Havana on the Hudson

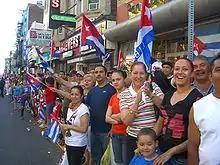
2010 Cuban Day Parade

The Cuban Day Parade of New Jersey, since its inception at the millennium, has run south along Bergenline Avenue in North Hudson County, and grown to be the centerpiece of large festivities which have taken place at Scheutzen Park and Celia Cruz Park. The latter is the centerpiece what has been called the ""Walk of Fame"". Dedicated to the then deceased salsa singer Celia Cruz in ceremonies attended by her husband Pedro Knight in 2004, the homage has grown to include marble stars honoring musicians and singers Tito Puente, Johnny Pacheco, Israel "Cachao" Lopez, Beny Moré, La India, and news anchor Rafael Pineda.